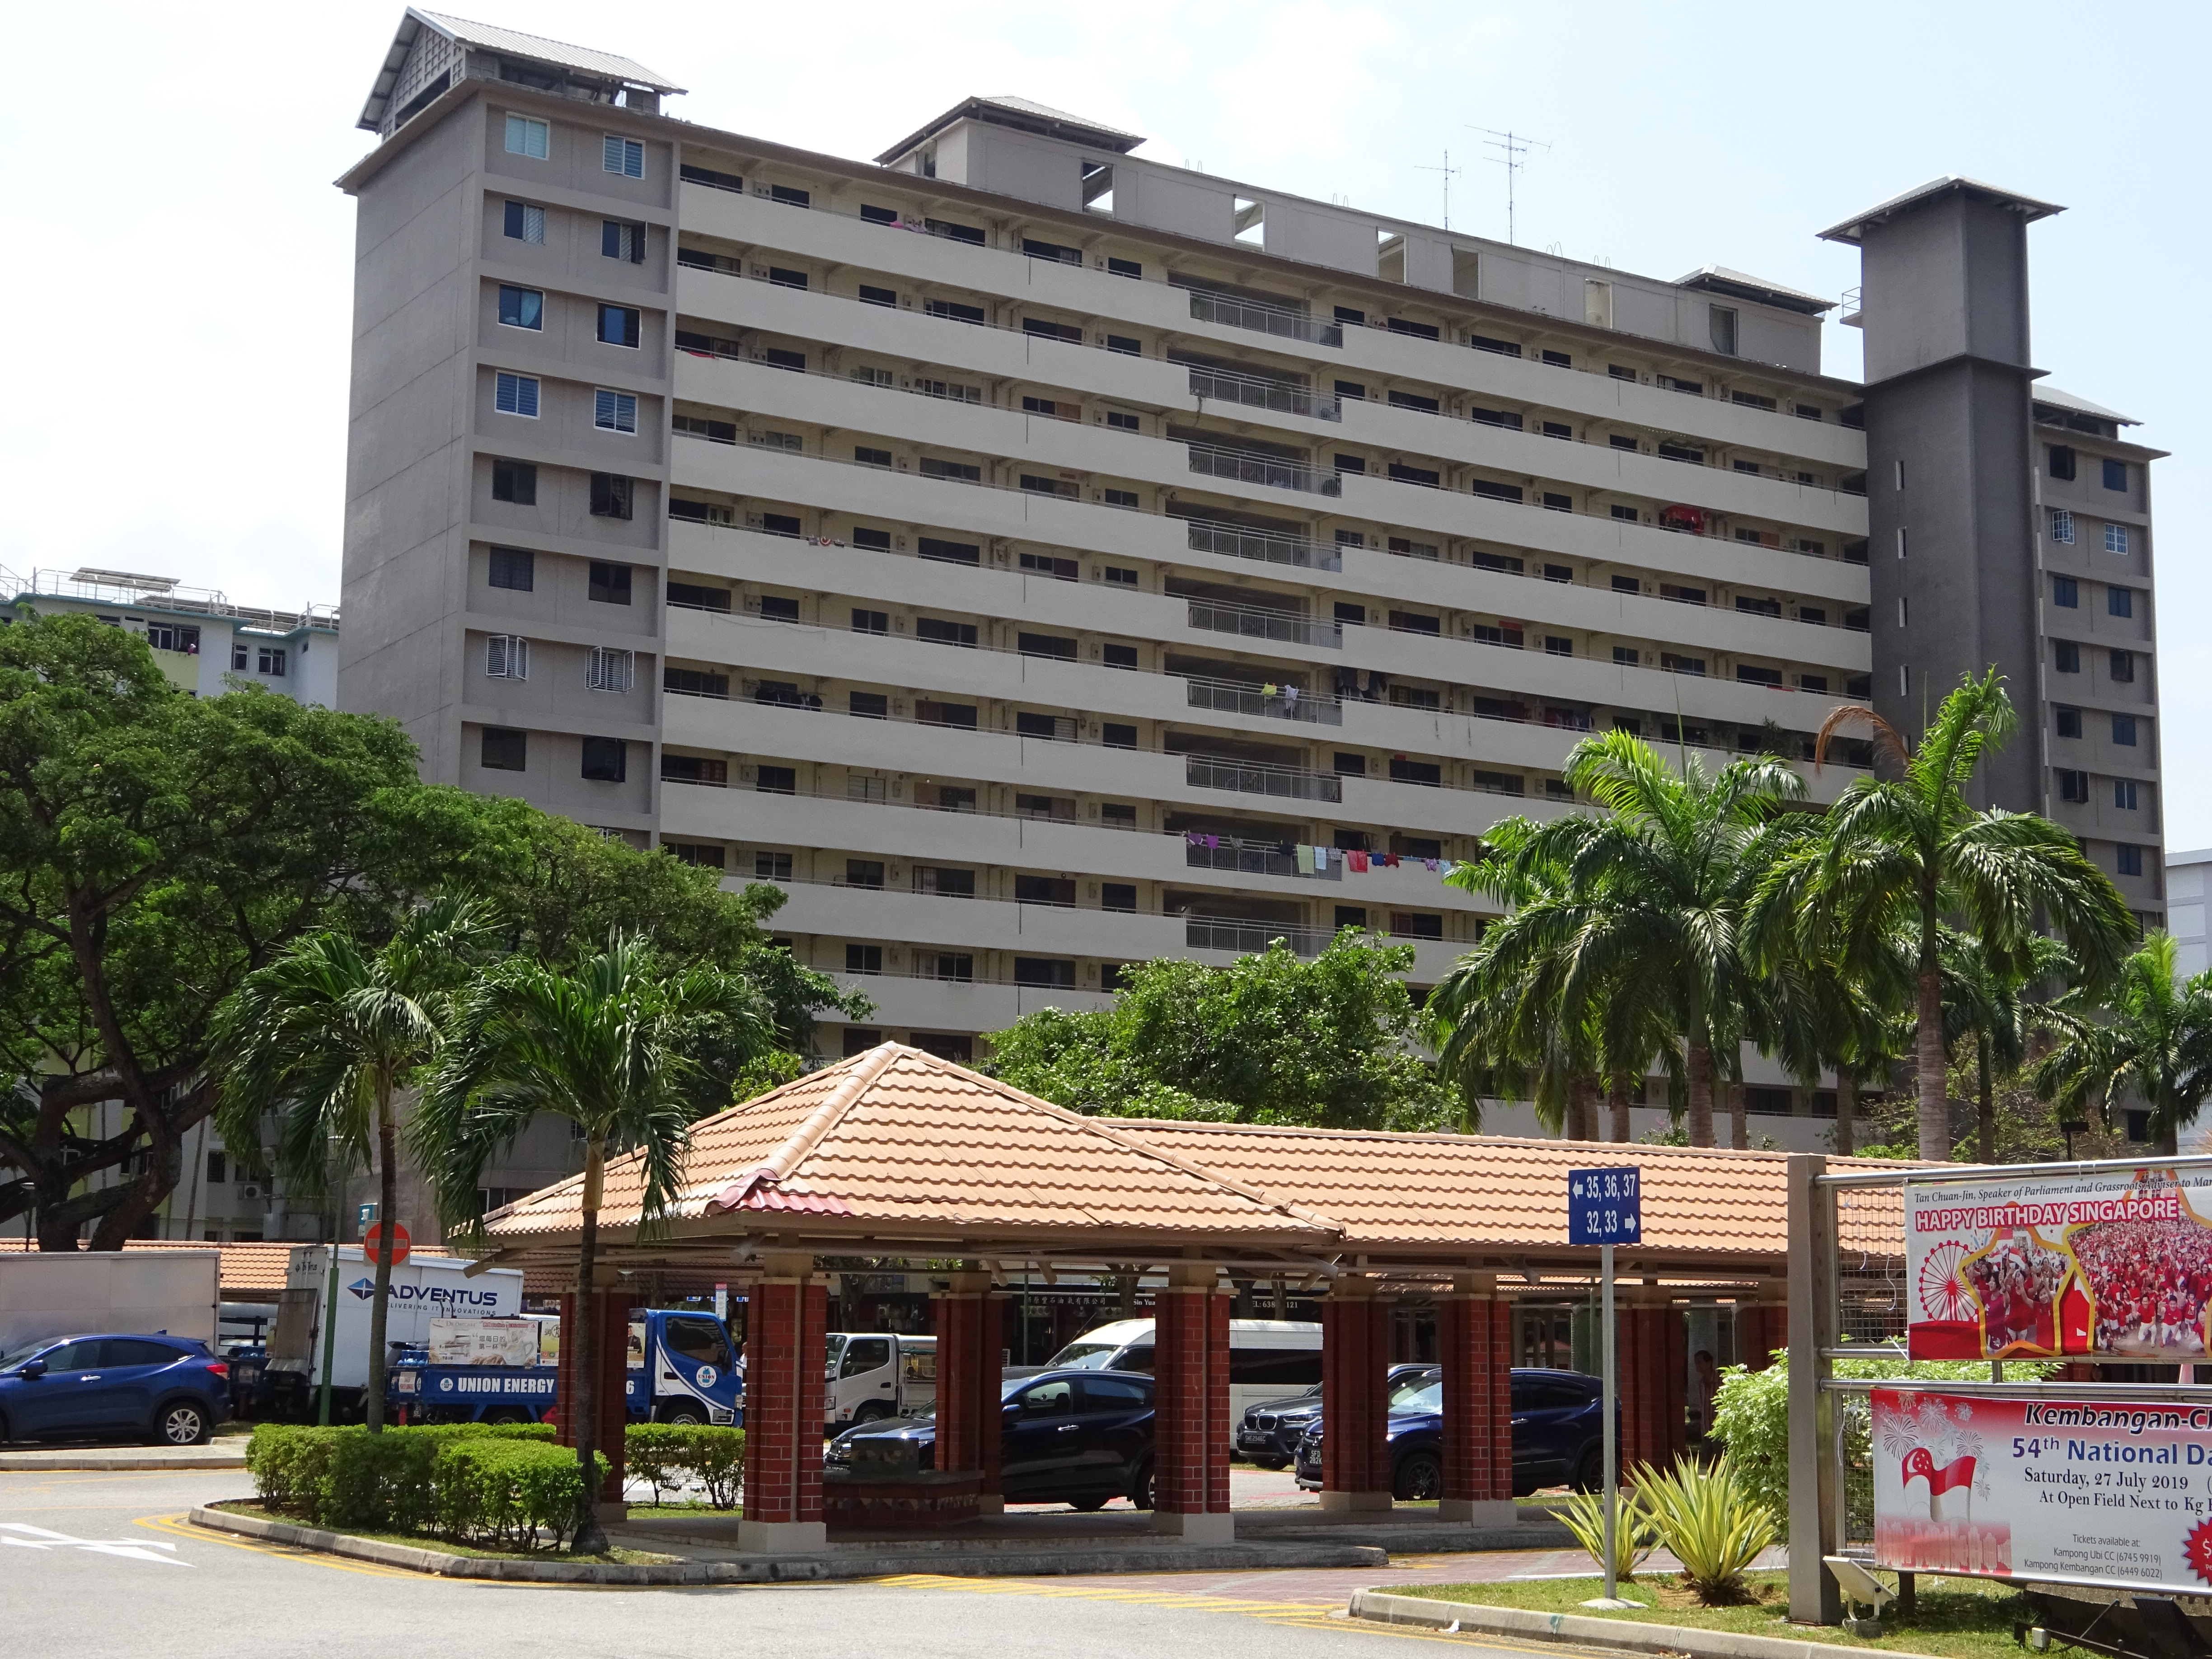
buildings, life, living, city, street, building, plant, property, sky, vehicle, architecture, tower block, urban design, tree, car, neighbourhood, condominium, commercial building, residential area, wheel, shade, real estate, facade, house, metropolitan area, mixed use, urban area, human settlement, palm tree, downtown, apartment, parking, leisure, tire, tourism, headquarters, home, town, window, road, vacation, plaza, suburb, corporate headquarters, hotel, arecales, truck, town square, transport